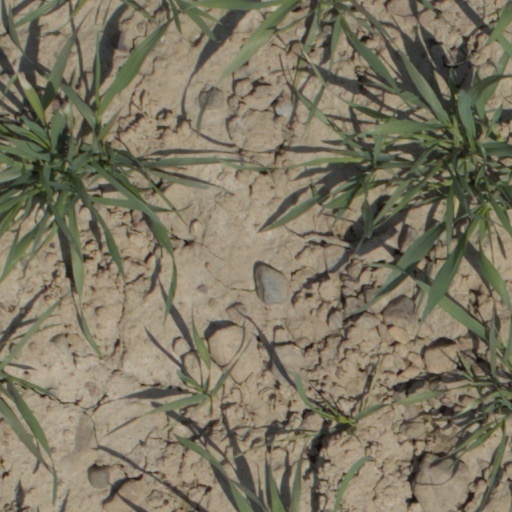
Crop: wheat